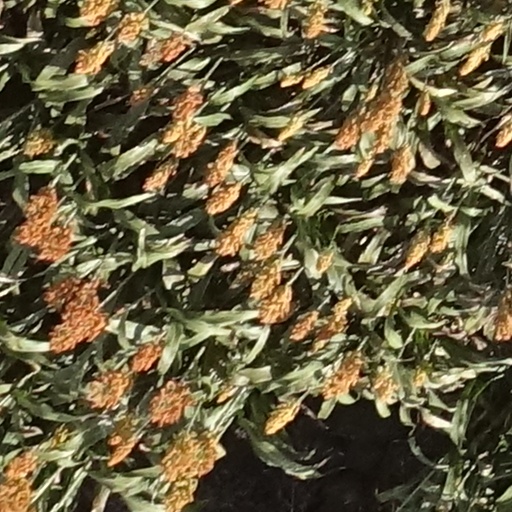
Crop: sorghum